John Quincy Adams

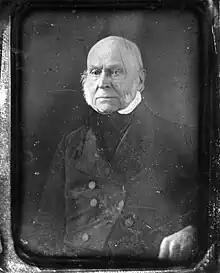
John Quincy Adams, , unknown author

In the mid-1830s, the Anti-Masonic Party, the National Republicans, and other groups opposed to Jackson coalesced into the Whig Party. In the 1836 presidential election Democrats put forward Martin Van Buren, while the Whigs fielded multiple presidential candidates. Because he disdained all the major party contenders for president, Adams did not take part in the campaign; Van Buren won the election. Nonetheless, Adams became aligned with the Whig Party in Congress. Adams generally opposed the initiatives of President Van Buren, long a political adversary, though they maintained a cordial public relationship.